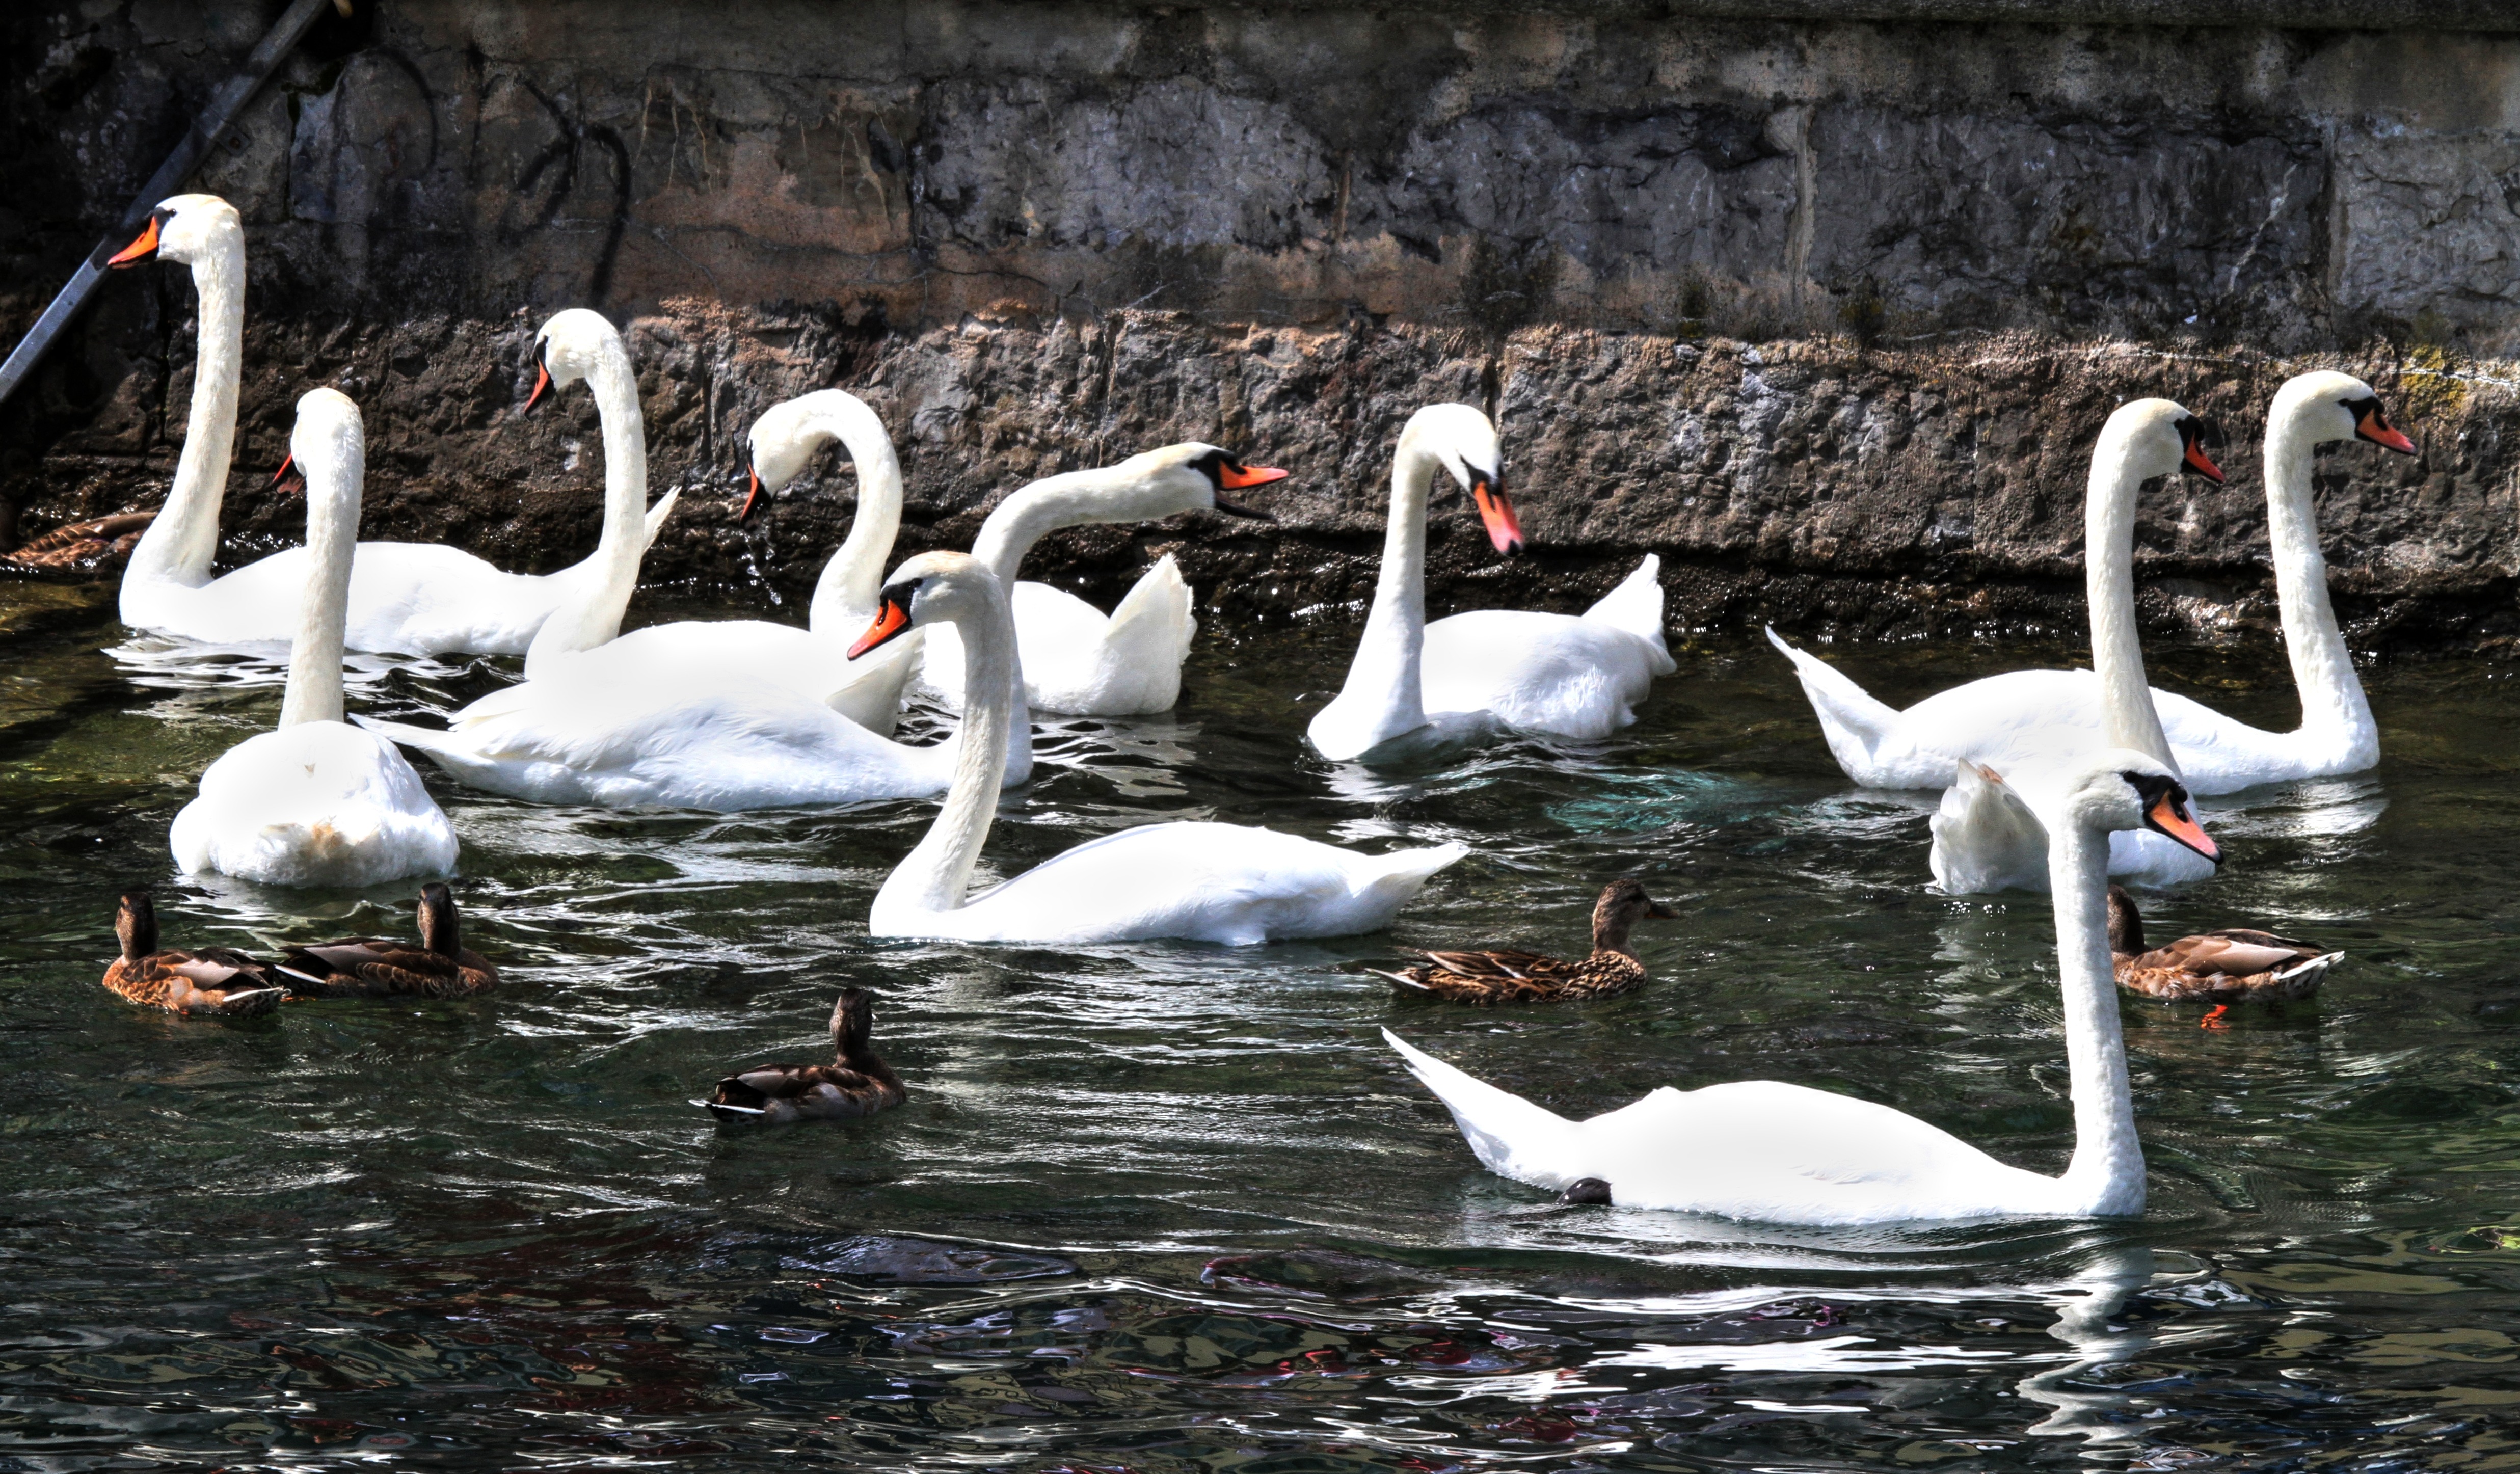
water, nature, bird, wing, white, lake, animal, seabird, pond, wildlife, swim, feed, blue, close, feather, fauna, plumage, birds, swan, bank, neck, swans, vertebrate, lucerne, ducks, elegant, bill, waterfowl, waters, water bird, animal world, beautiful swans, ducks geese and swans